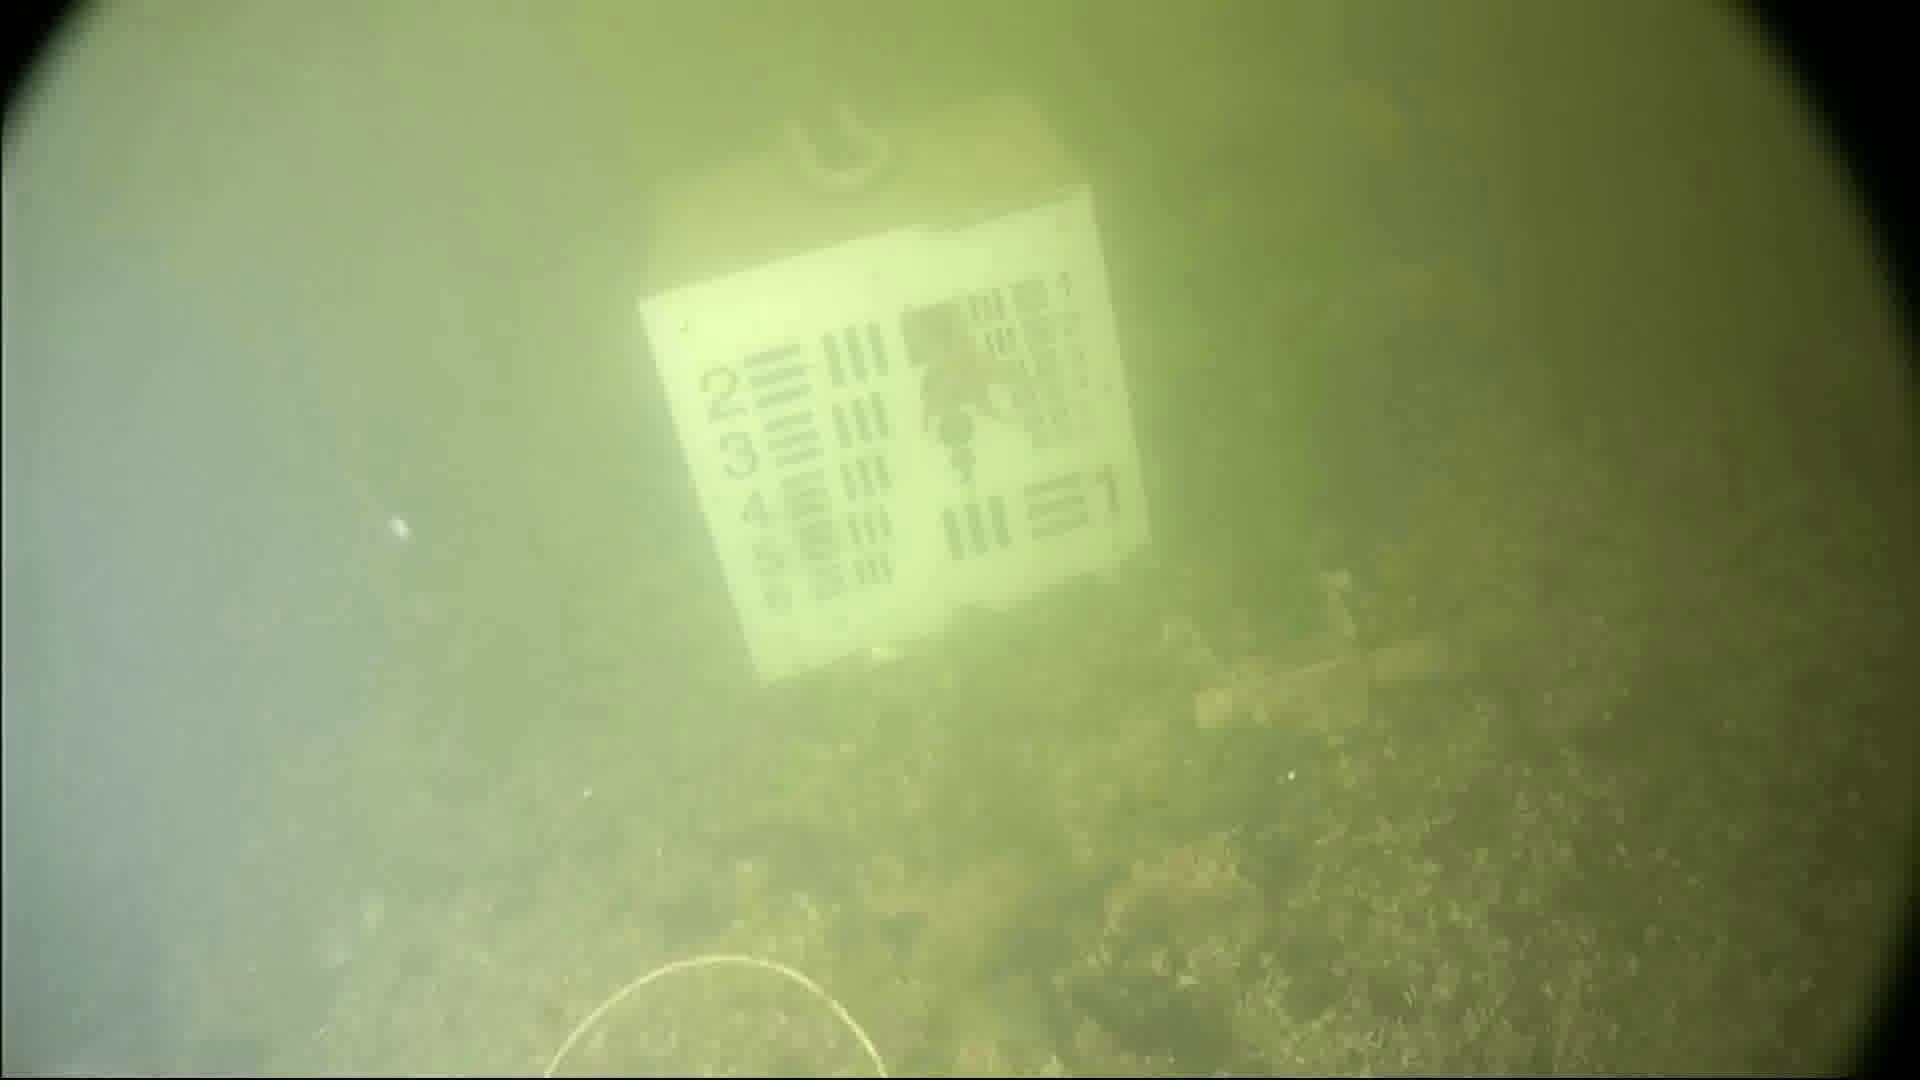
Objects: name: starfish